Arjun Kapoor

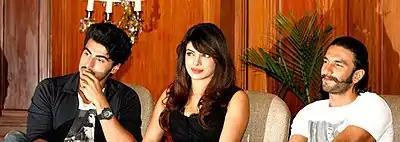
Kapoor with co-stars Ranveer Singh and Priyanka Chopra at the press conference of "Gunday" in 2014

Kapoor's first job in the film industry was as an assistant director on Nikhil Advani's "Kal Ho Naa Ho" in 2003. He also assisted Advani on his next directorial, "" (2007), and worked as an associate producer on two of his father's productions"No Entry" (2005) and "Wanted" (2009). Kapoor was then signed on for a three-film contract with Yash Raj Films, a leading production company in India.